Premiership of John Edward Brownlee

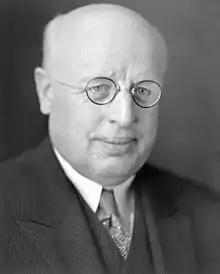
Evangelist William Aberhart's social credit theories gained popularity towards the end of Brownlee's premiership.

Brownlee's government also took action to increase government revenues: the 1932 budget increased corporate taxes and imposed a new personal income tax on individuals earning more than $750 per year and couples earning more than $1,500; fewer than 100 farmers in the province earned enough to pay it. In 1933 he joined Bracken and Anderson in protesting to Bennett that nothing more could be done: in Brownlee's view, the province's impoverished people could not pay more taxes, and yet expectations of provincial governments were constantly growing. Left to their own devices, the premiers said, they would have to either drastically cut relief payments or default on debt payments. They asked that the federal government increase its share of unemployment relief from one third to one half and that it lend the provinces the money they needed to pay their share. Bennett replied by chastising the premiers for not doing enough to "work into a position of self-reliance" and decreed that federal support would be cut off unless budget deficits were limited to $1 million. In a separate letter to Brownlee, he praised him for doing "better than any one of the Western Provinces" but said that, in the interests of equality, he was imposing the same conditions on Alberta as on the others.